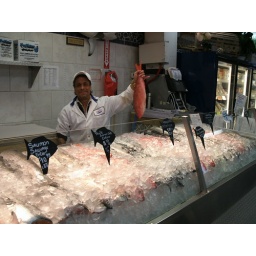
GE DIGITAL CAMERAScenes from the Marche' Jean-Talon in Montreal and the bakery and fish market there